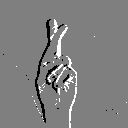
ASL letter: r